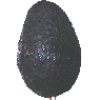
Label: Avocado ripe 1